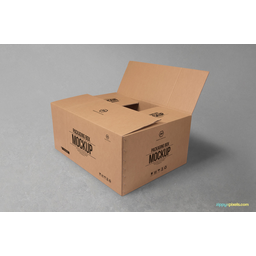
Label: cardboard